Water resource policy

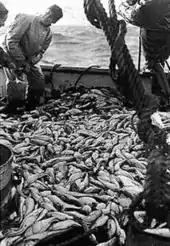
A White Hake fishery from the Northeast Fisheries Science Center (NOAA): http://www.nefsc.noaa.gov/history/

A drought is defined as a period of dry conditions with either less precipitation or more depleted water reserves than normal. Because droughts are defined relative to the area's normal weather patterns and water availability, the definition varies from place to place. Overall, defining a drought takes into consideration 1.) the duration, intensity, and area of lessened precipitation or water availability and 2.) the estimated environmental, social and economic impact of the limited water. For example, in Colorado, paleohydrologic data, or tree rings from areas affected by drought, have been used to define drought extent and understand the impact of past droughts to improve future water resource planning and decision making.